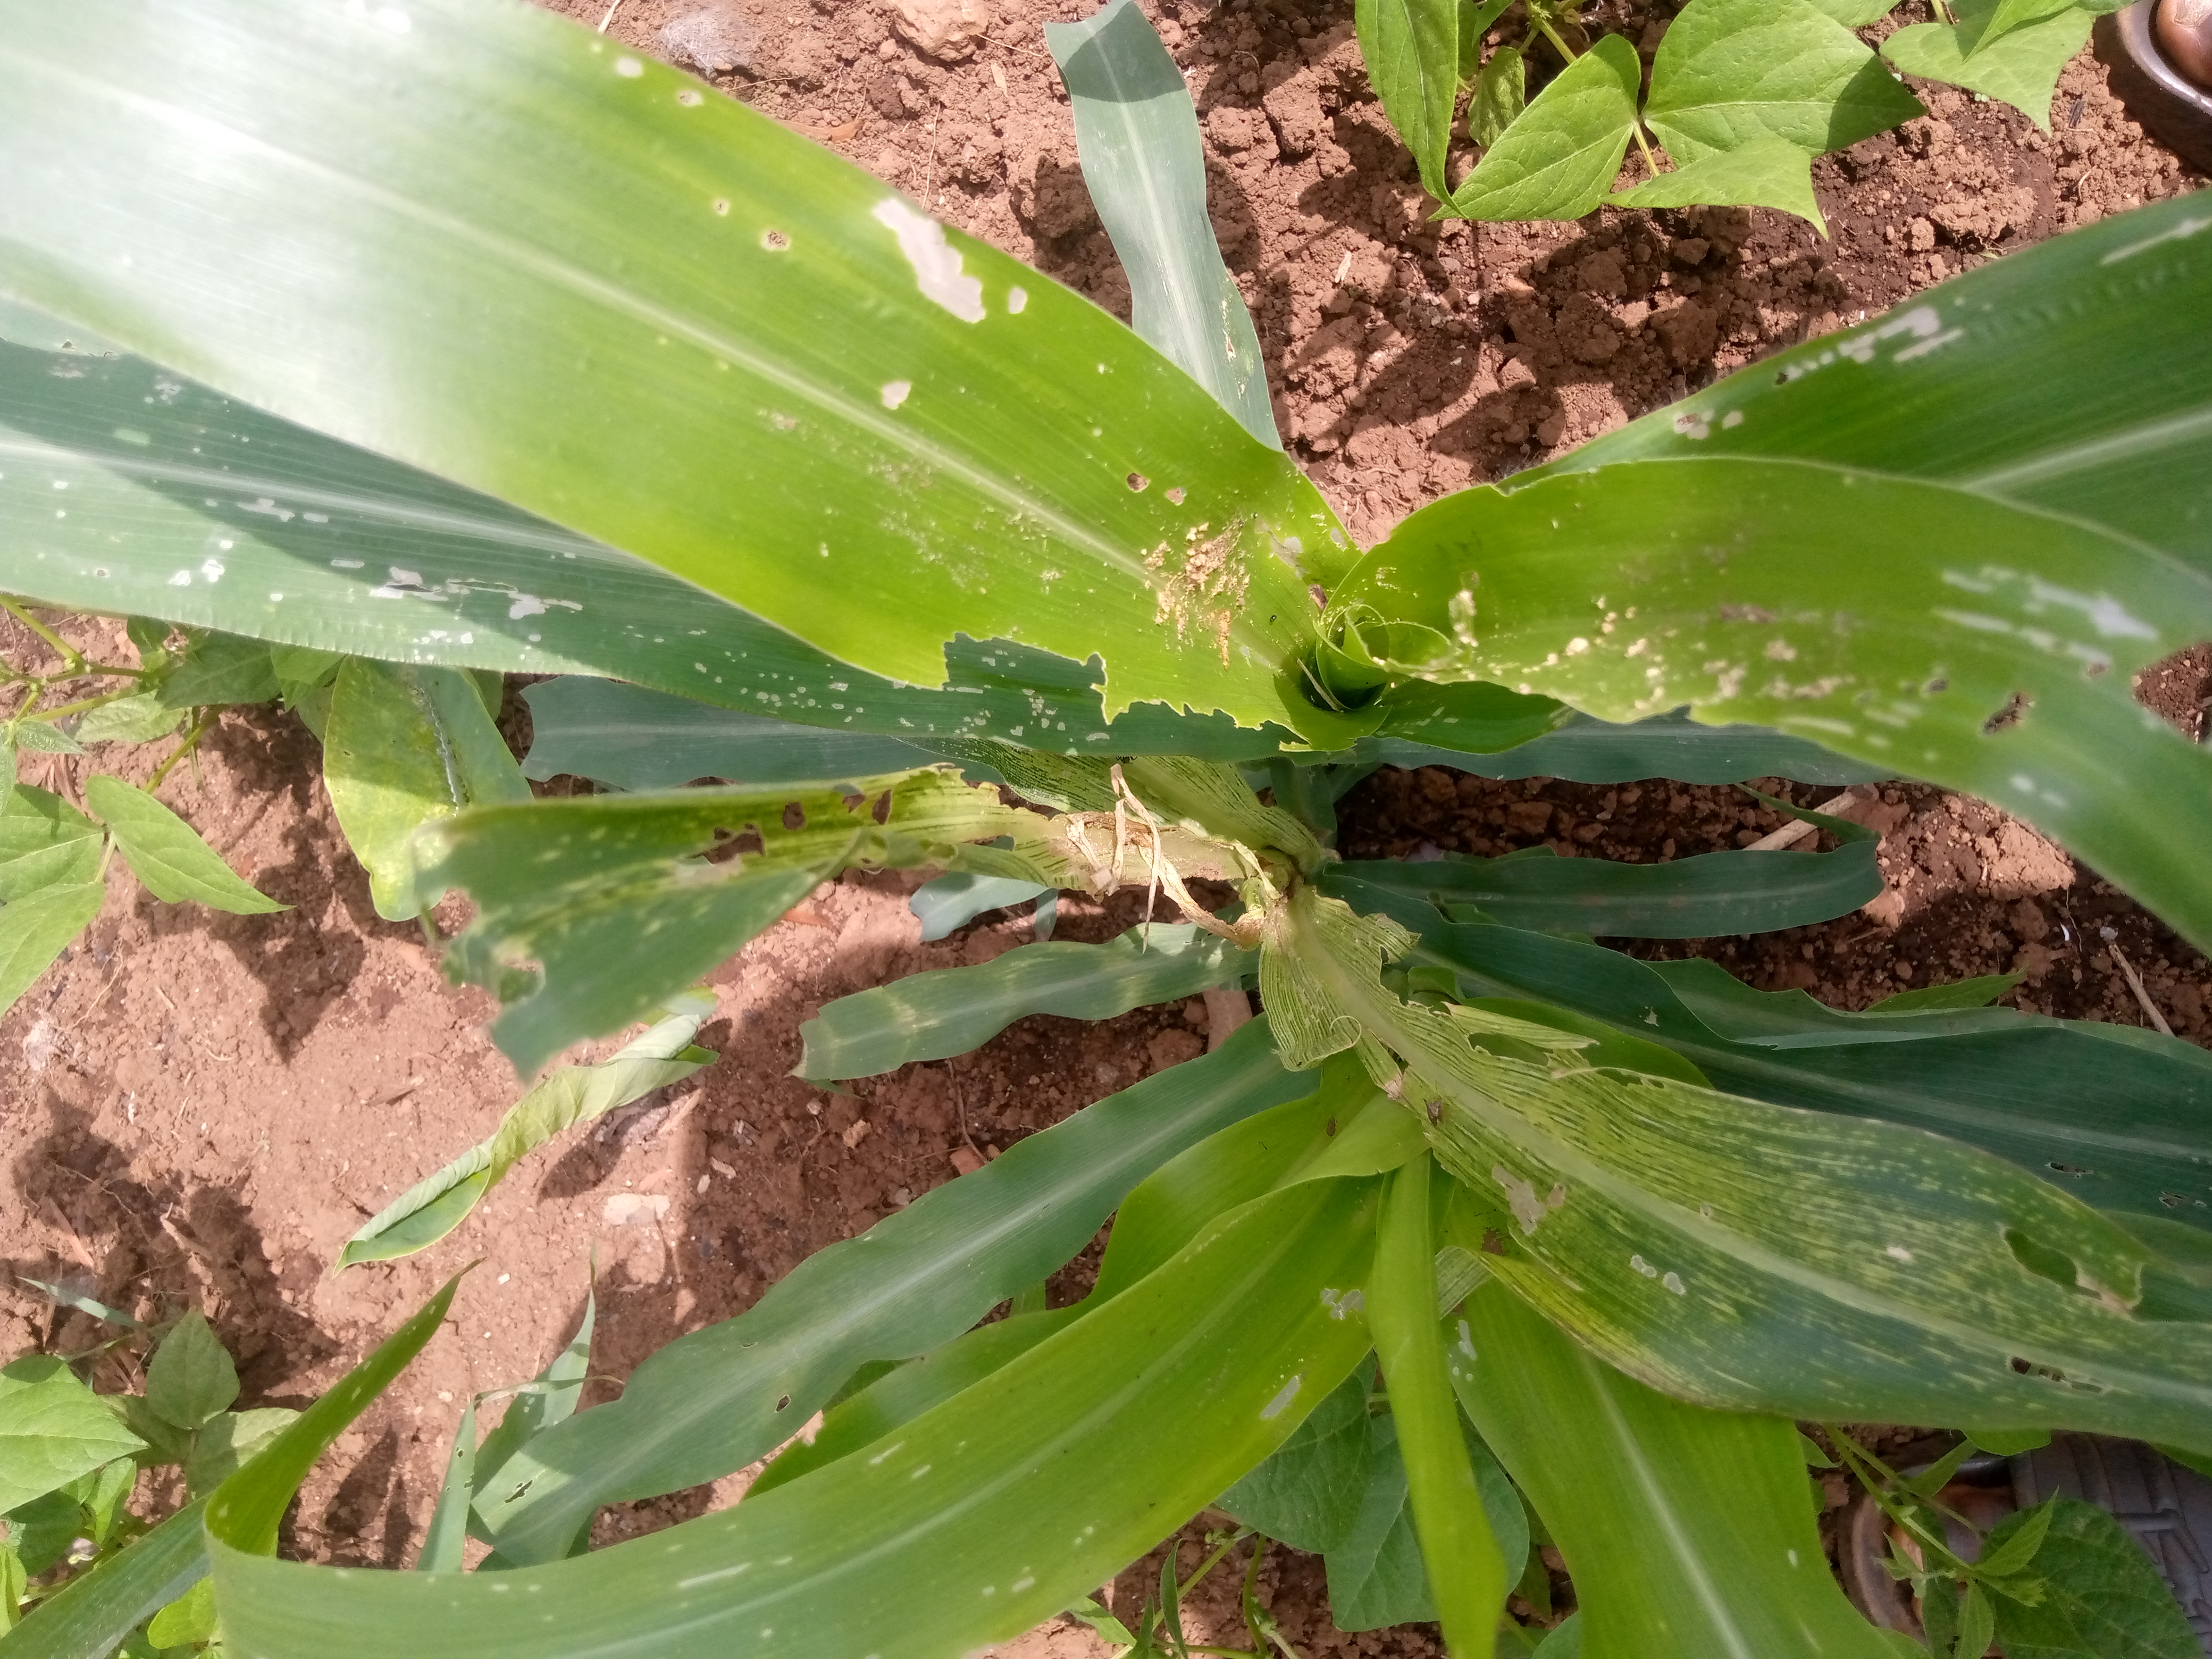
Label: spodoptera_frugiperda